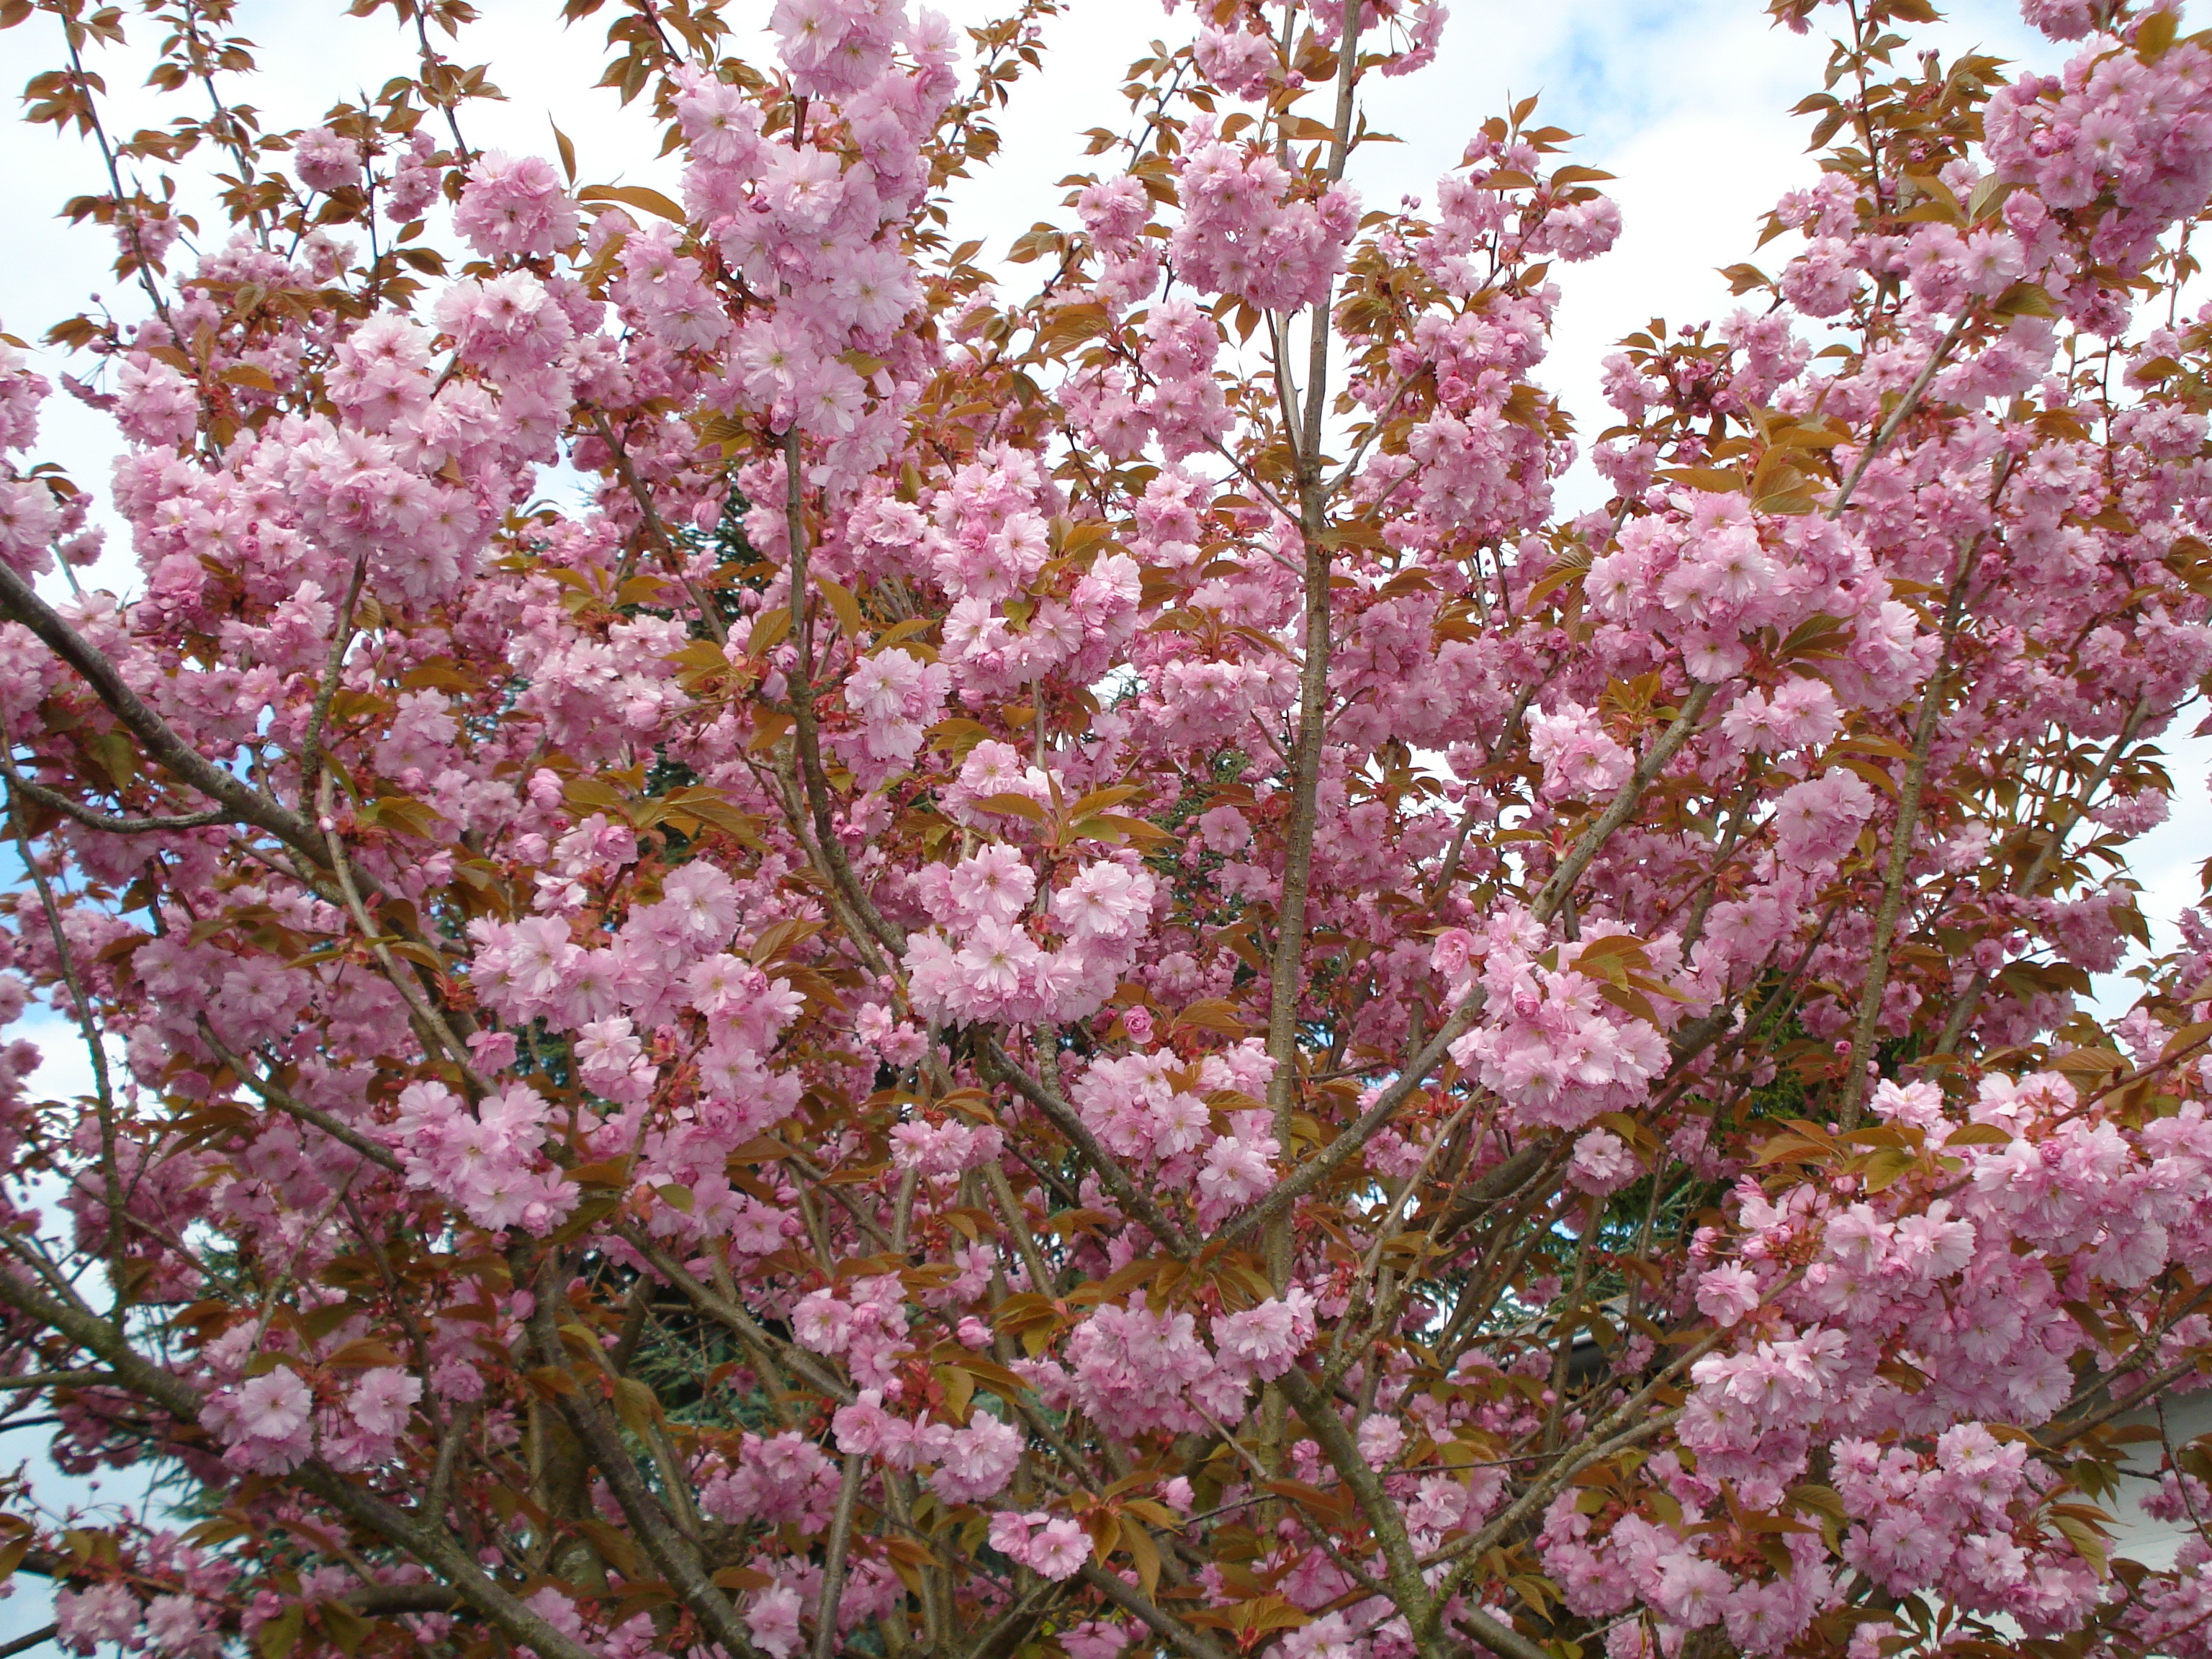
tree, branch, blossom, plant, flower, bloom, spring, produce, pink, flowers, shrub, flowering plant, flowering stems, rose family, woody plant, land plant